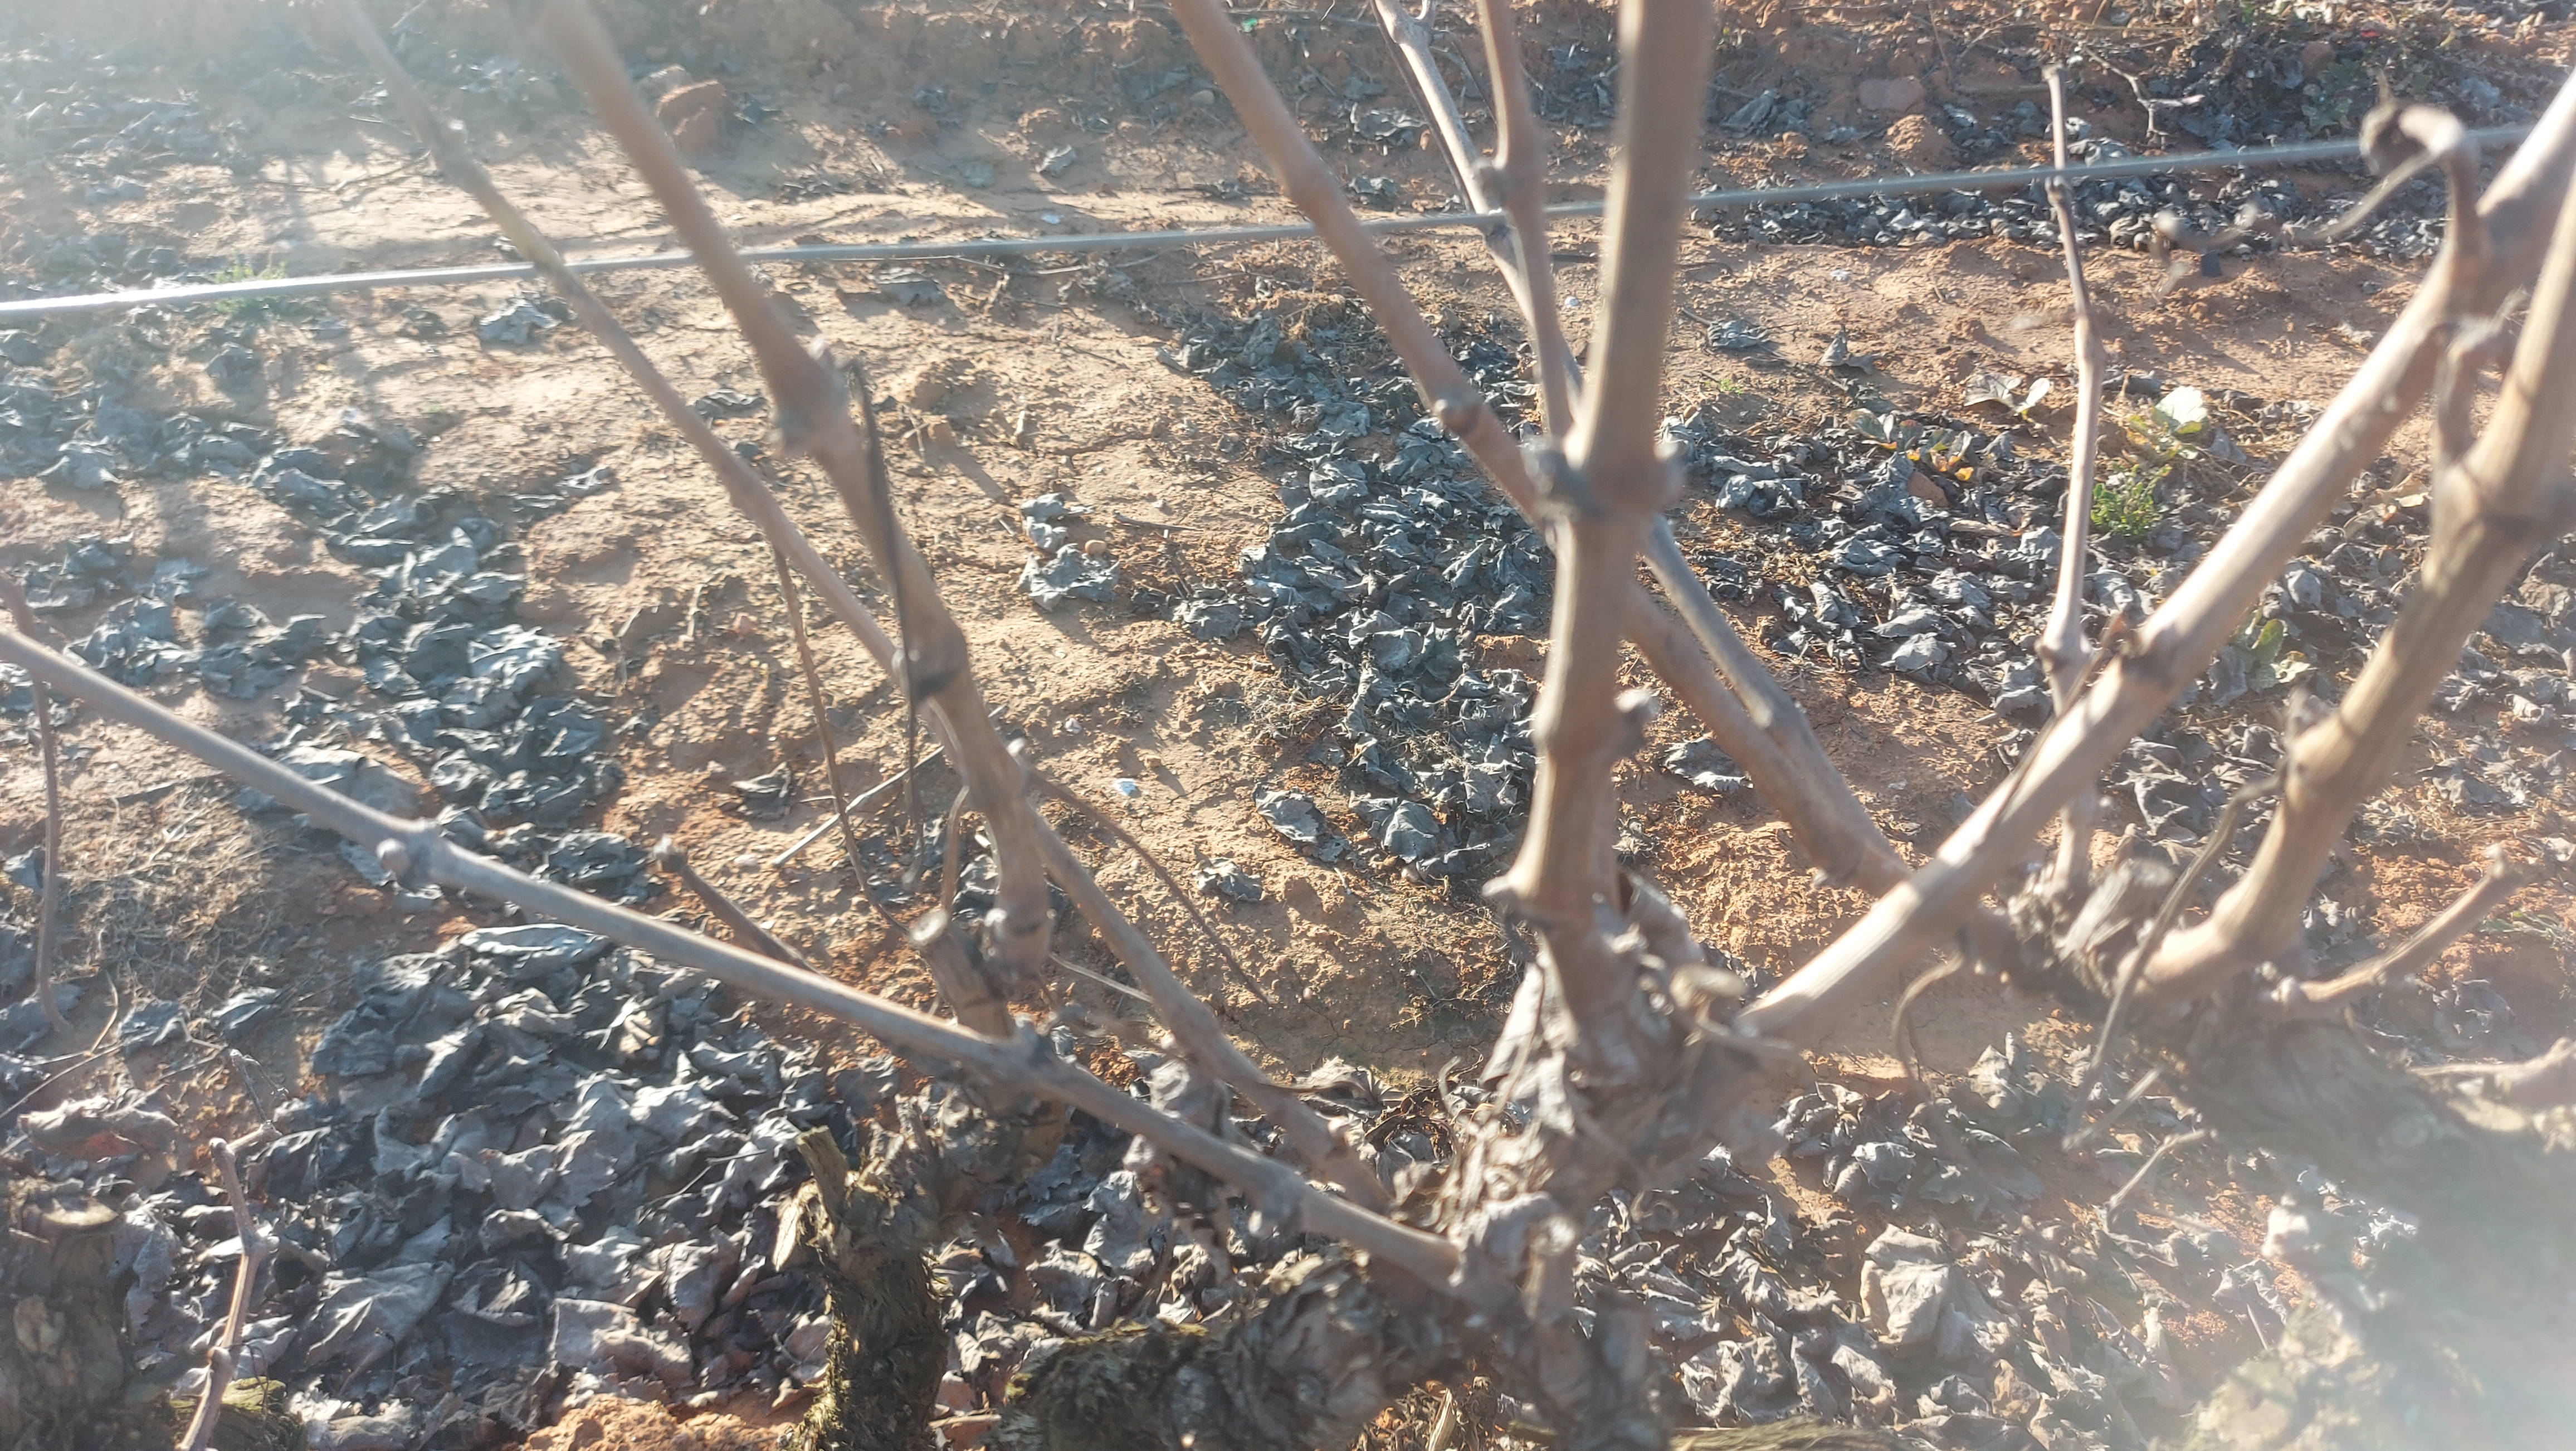
Unpruned shoots: 9
Pruned shoots: 0
Trunks: 4